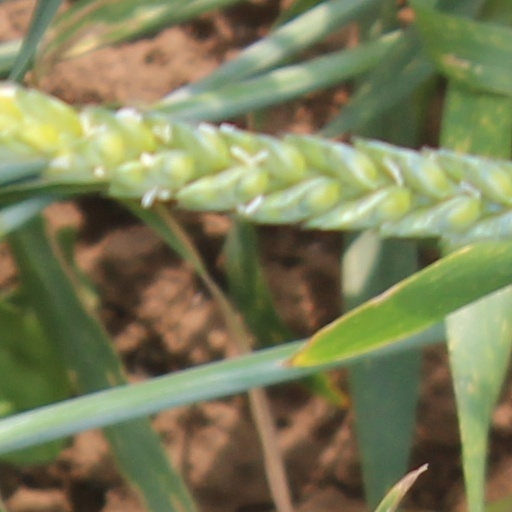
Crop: wheat